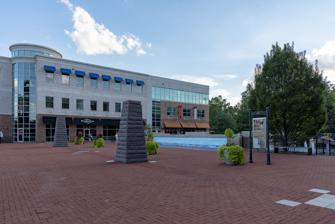
Building: Creekside Gahanna
Country: United States of America
Year built: 2007
Creekside Gahanna Creekside Gahanna, more formally called Gahanna-Creekside, is a mixed-use development located in downtown Gahanna , Ohio (also known as Olde Gahanna). About Creekside Gahanna encompasses 240,000 square feet (22,000 m 2 ) of property along Gahanna's Big Walnut Creek . The development features 71 luxury condominiums, 100,000 square feet (9,300 m 2 ) of commercial space in three separate buildings, and amenities designed to incorporate the area's natural landscape. Current retail businesses include Nostalgia Brewing Company, Cold Stone Creamery , and Local Cantina, Barrel and Boar, Creekside Conference and Event Center, Golden Nail and Salon, and others. Other significant business tenants include, Bird-Houk Collaborative, C-Suites Executive Offices, Fourth Floor Interactive, Gahanna Area Chamber of Commerce, and the Metropolitan Emergency Communications Center, a 911 dispatch center which handles fire and EMS requests for Gahanna and other portions of eastern Franklin County as well as part of Fairfield County. History Creekside Gahanna dedication Plaque In 2003, the city of Gahanna issued a request for proposals (RFP) for the redevelopment of a large tract of city-owned land in the center of Mill Street's north-south span. The RFP required the developer was to accommodate vehicles with ample parking without detracting from the evolving urban and pedestrian atmosphere in the area. The city’s request also emphasized its desire for a true mixed-use development, with all uses taking advantage of views of the adjacent Big Walnut Creek. The Stonehenge Company, then of New Albany , Ohio and later of Gahanna, partnered with the professional architecture and planning firm Bird-Houk Collaborative to propose a multi-story development with first-floor retail facing Mill Street and what would become Creekside Park. Upper levels would contain office space and residential condominium units. Public parking would be hidden in an underground garage with parking for the condominium residents provided inside the “wraparound” residential building. Approximately 389 new public parking spaces would be created. The city expressed its initial commitment to the broad concept, selected Stonehenge as the developer, and then entered more than 18 months of discussions with Stonehenge and the Community Improvement Corporation. The process involved the public in a series of public forums for the project and passed through several city boards and commissions. Groundbreaking occurred began in May 2005 and the development celebrated its official grand opening on May 1, 2008. The Creekside development project was forced into foreclosure in early 2011 when Huntington Bank filed a suit against Stonehenge and its project owner affiliate, claiming that they defaulted on over $30 million in loans. Approximately one year later, the Creekside development was purchased by Michigan-based Strathmore Development Company for $10.5 million. Construction timeline Spring 2005 Demolition of existing structures Summer 2005 Site Excavation (Completed October 2005) Construction of underground garage Fall 2005 Construction of garage cap Winter 2005 Completion of architectural & engineering plans Construction of buildings shells Spring 2006 Construction of above ground garage Winter 2006 Construction of Creekside Park Construction of public plazas Winter 2007 Project completion Spring 2008 Grand opening Spring 2011 Property into receivership Summer 2012 Project out of receivership and sold Creekside facts According to city officials, the Creekside revitalization project was inspired by the San Antonio River Walk project. The development features an elaborate water wall, a lagoon supported by imported natural limestone, two waterfalls, a performance stage, and public plazas and parks. Waterfalls at Creekside Gahanna The natural stone wall in the center of the development uses large pieces of natural limestone to create walls defining the public plazas of the project. Each stone—weighing between 15,000 and 32,000 pounds—was shaped by hand on-site in order to create an interlocking wall system holding the natural earth below the upper plazas and accentuating the elevation variations of the project site. The walls use more than one million pounds of limestone from throughout Ohio , Indiana , and Kansas . Creekside won the 2007 National Showcase Award from the Council of Development Finance Agencies recognizing the national best Tax increment financing program. Finalists included the City of Gahanna, City of Kansas City , City of San Antonio and Washington, D.C. Creekside is currently host to the Glenna Goodacre sculpture “Basket Dance.” See also New urbanism Mixed-use development Tax increment financing References